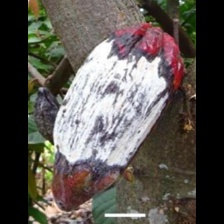
Label: moniliophthora